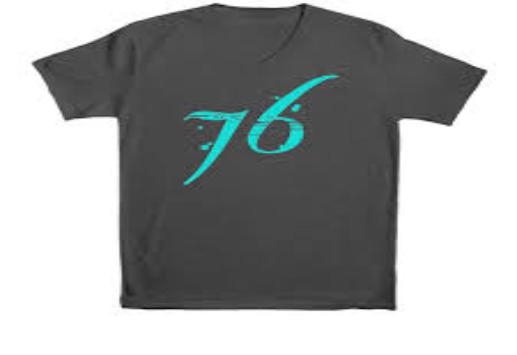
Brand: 76
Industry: Clothes